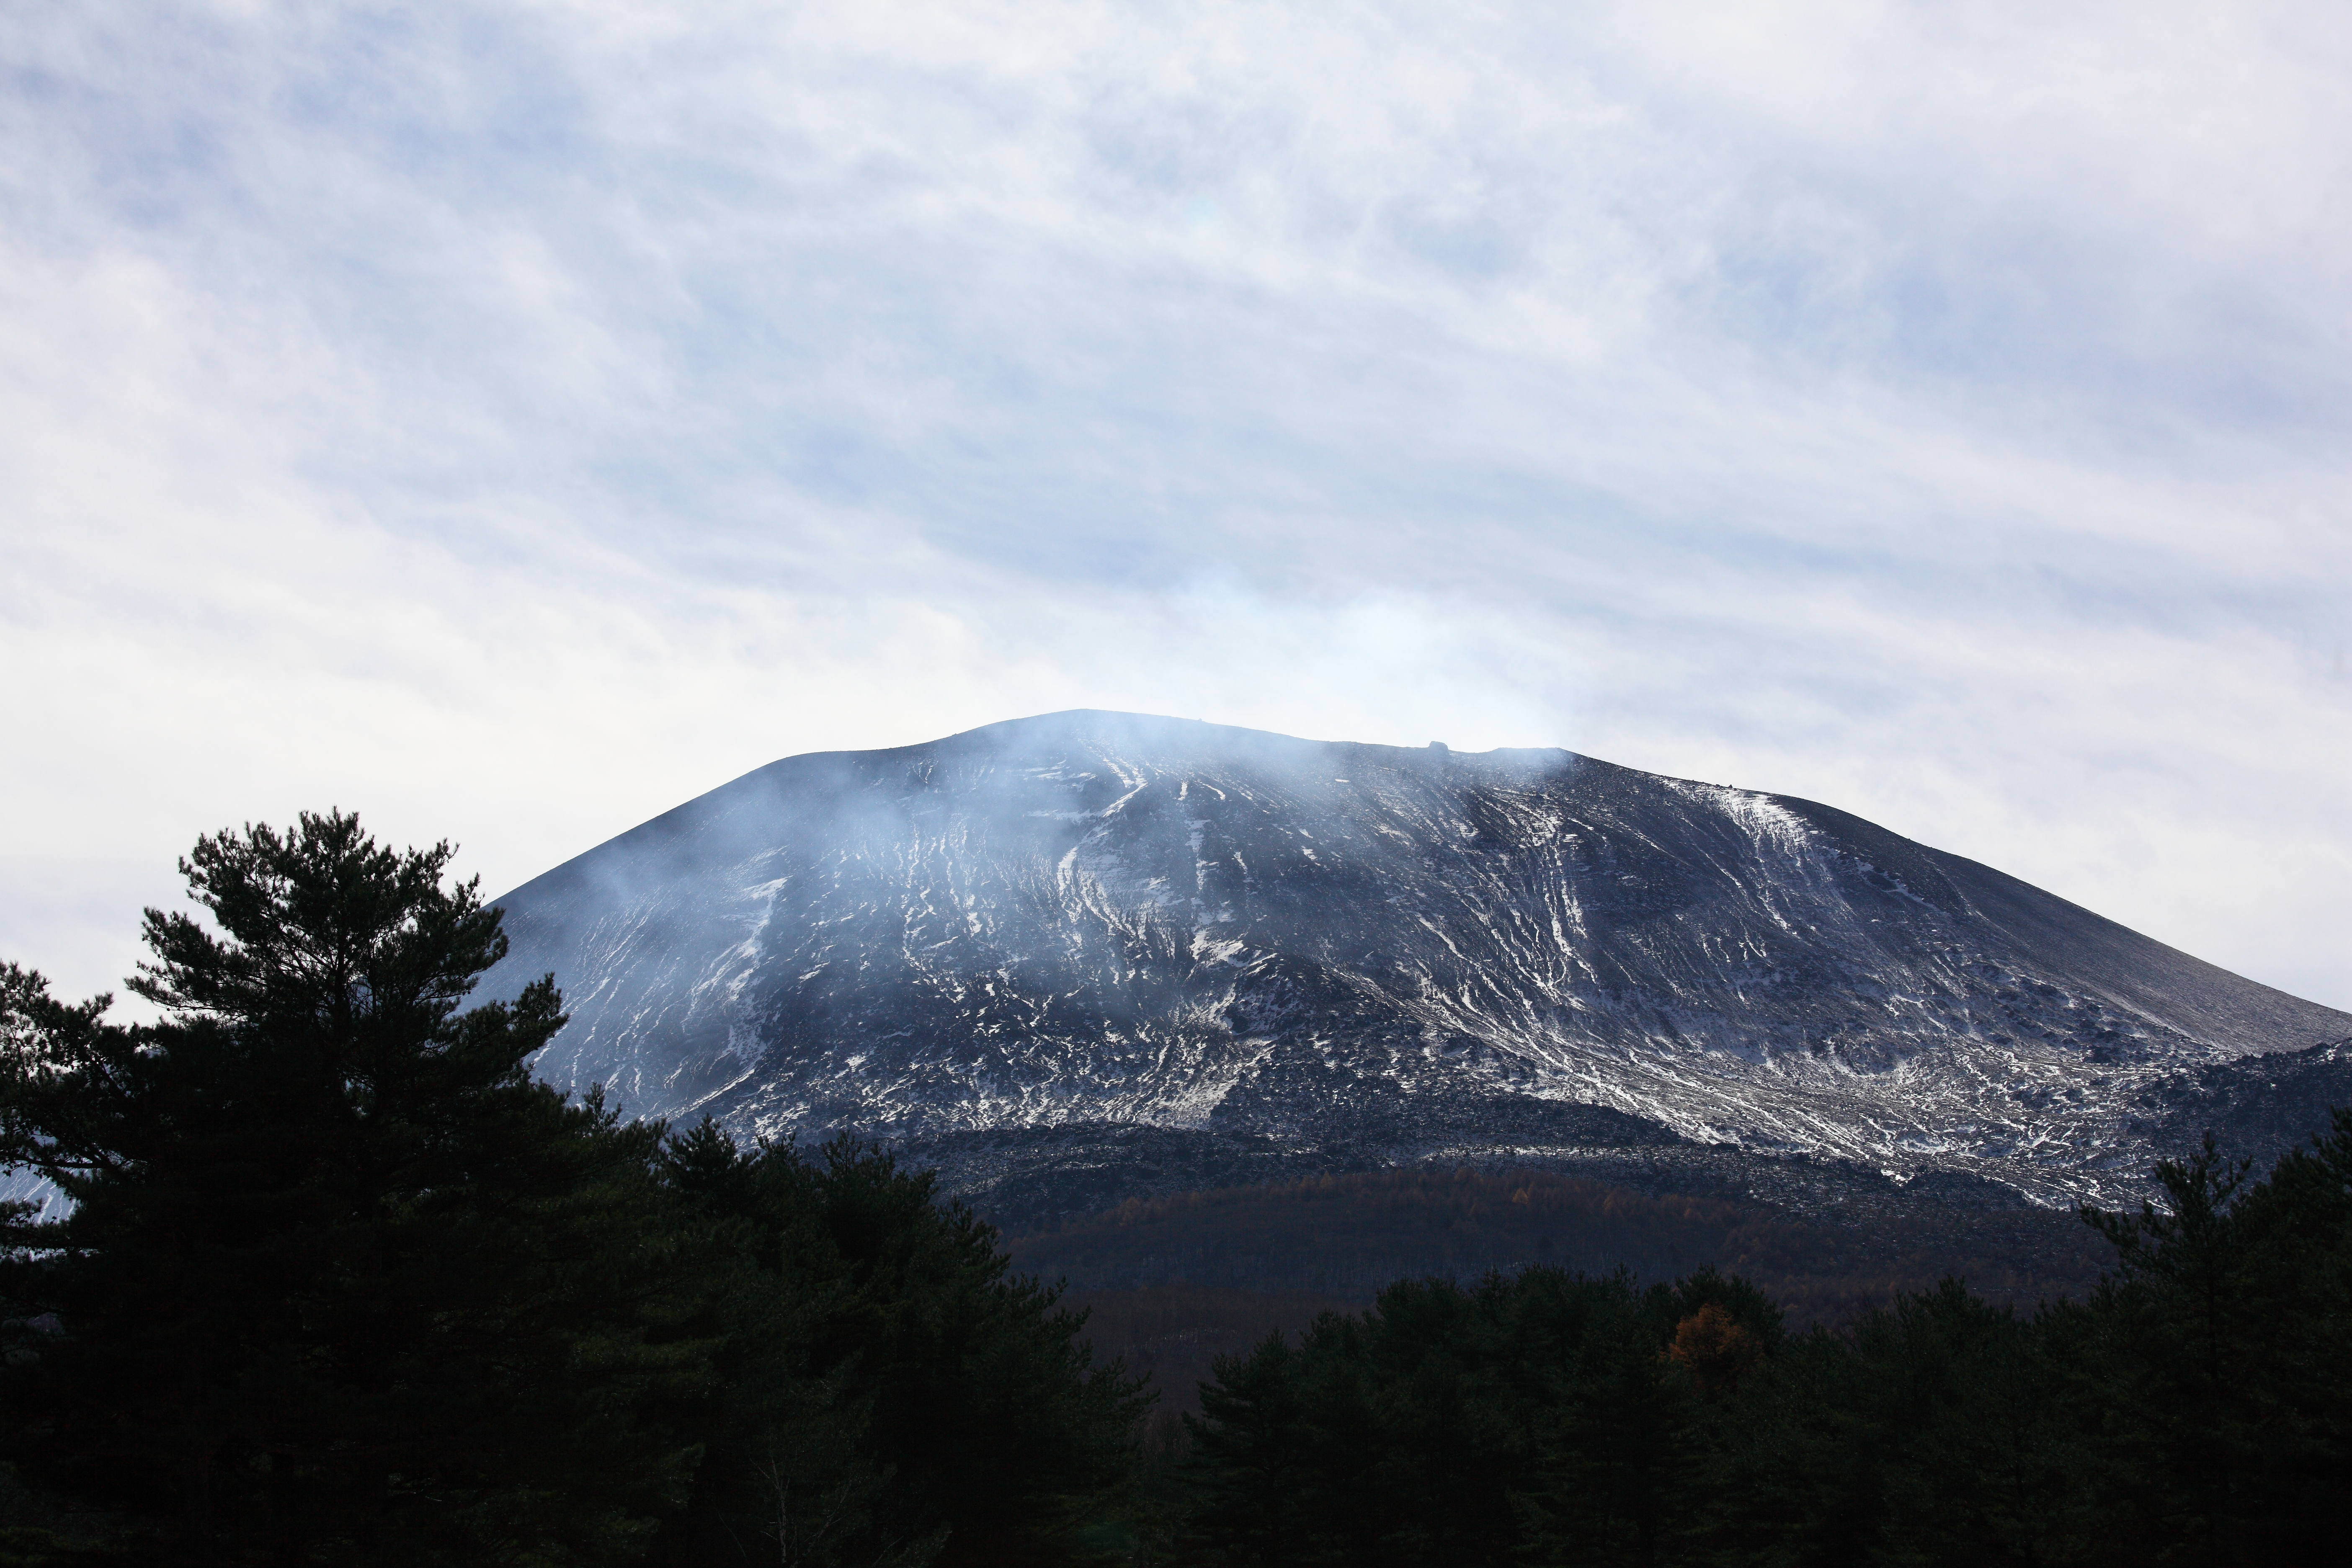
landscape, nature, wilderness, mountain, snow, cloud, hill, view, mountain range, high, highland, ridge, summit, cool image, plateau, 5d, hires, fell, markii, hi, res, resolution, 5photosaday, asamayama, landform, stratovolcano, geographical feature, atmospheric phenomenon, mountainous landforms